Duke Ellington

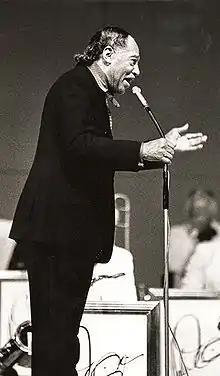
Ellington in 1973

Ellington married his high school sweetheart, Edna Thompson (d. 1967), on July 2, 1918, when he was 19. The next spring, on March 11, 1919, Edna gave birth to their only child, Mercer Kennedy Ellington.